Blériot VII

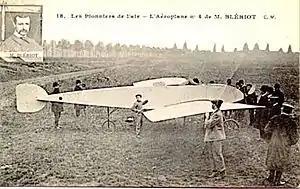

The Blériot VII was an early French aeroplane built by Louis Blériot.